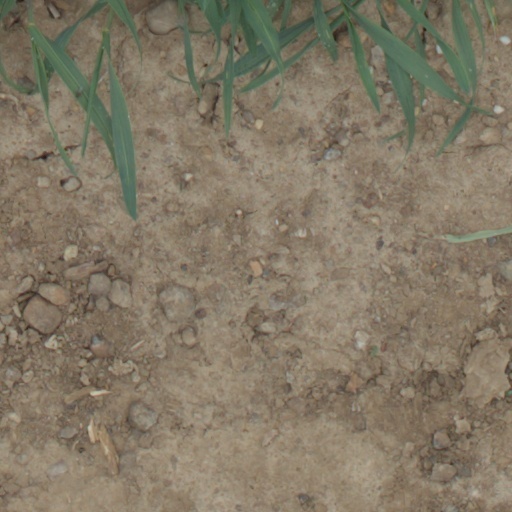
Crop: wheat